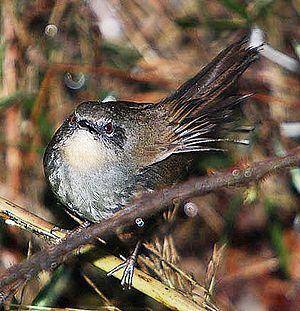
Elaphrornis est un genre monotypique de passereaux de la famille des Locustellidae. Il comprend une seule espèce de bouscarle.